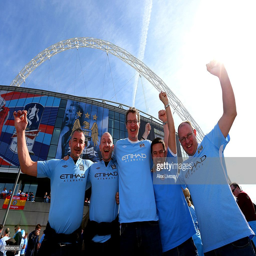
fans enjoy the atmosphere with match .